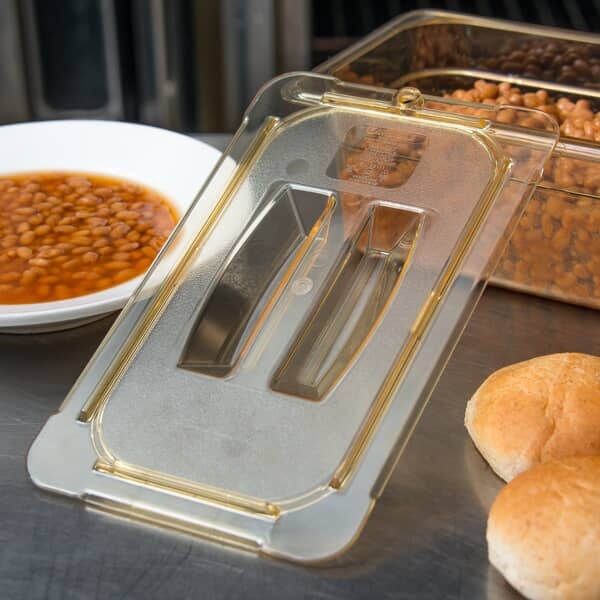
10490U13
10490U13
Brand: CARLISLE PARTS
Category: Business & Industrial > Food Service > Disposable Serveware > Disposable Serving Trays